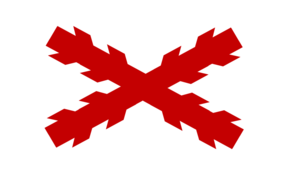
La bataille de Majorque, également connue comme le débarquement de Majorque ou, dans le camp républicain comme la reconquête de Majorque, fut une opération qui se déroula dans les premières semaines de la guerre d'Espagne, sur l'île de Majorque, mais qui concerna également les îles d'Ibiza et de Formentera, dans les Baléares. Elle opposa, entre le 16 août 1936 et le 12 septembre 1936 les forces nationalistes et les troupes républicaines. Elle se solda par un échec patent des républicains à prendre durablement pied sur l'île.
La bataille de Lopera est un des combats livrés lors de la guerre d'Espagne entre les forces nationalistes et les troupes républicaines. Les opérations se déroulèrent entre le 27 décembre 1936 et le 29 décembre 1936, à Lopera, dans l'est de la province de Jaén, en réponse à la Ofensiva de la Aceituna lancée en décembre 1936 par Gonzalo Queipo de Llano sur la région d'Andalousie.
La guerre d'Espagne est un conflit qui, du 17 juillet 1936 au 1ᵉʳ avril 1939, opposa en Espagne, d'une part le camp des républicains, orienté à gauche et à l'extrême gauche, composé de loyalistes à l'égard du gouvernement légalement établi de la IIᵉ République, de communistes, de léninistes et de révolutionnaires anarchistes, et d'autre part les nationalistes, les rebelles putschistes orientés à droite et à l'extrême droite et menés par le général Franco.